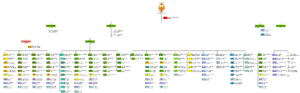
Les Forces armées espagnoles, sont chargées de la défense nationale de l'Espagne. Elles sont divisées en trois branches :